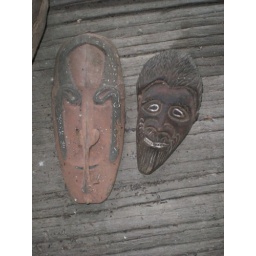
wood carving in Kambot's boys house